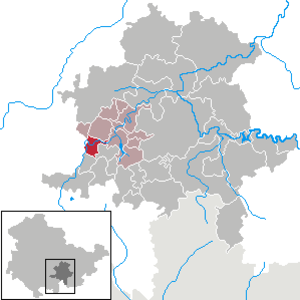
Mellenbach-Glasbach est une municipalité allemande du land de Thuringe, dans l'arrondissement de Saalfeld-Rudolstadt, au centre de l'Allemagne. En 2015, sa population est de 959 habitants.